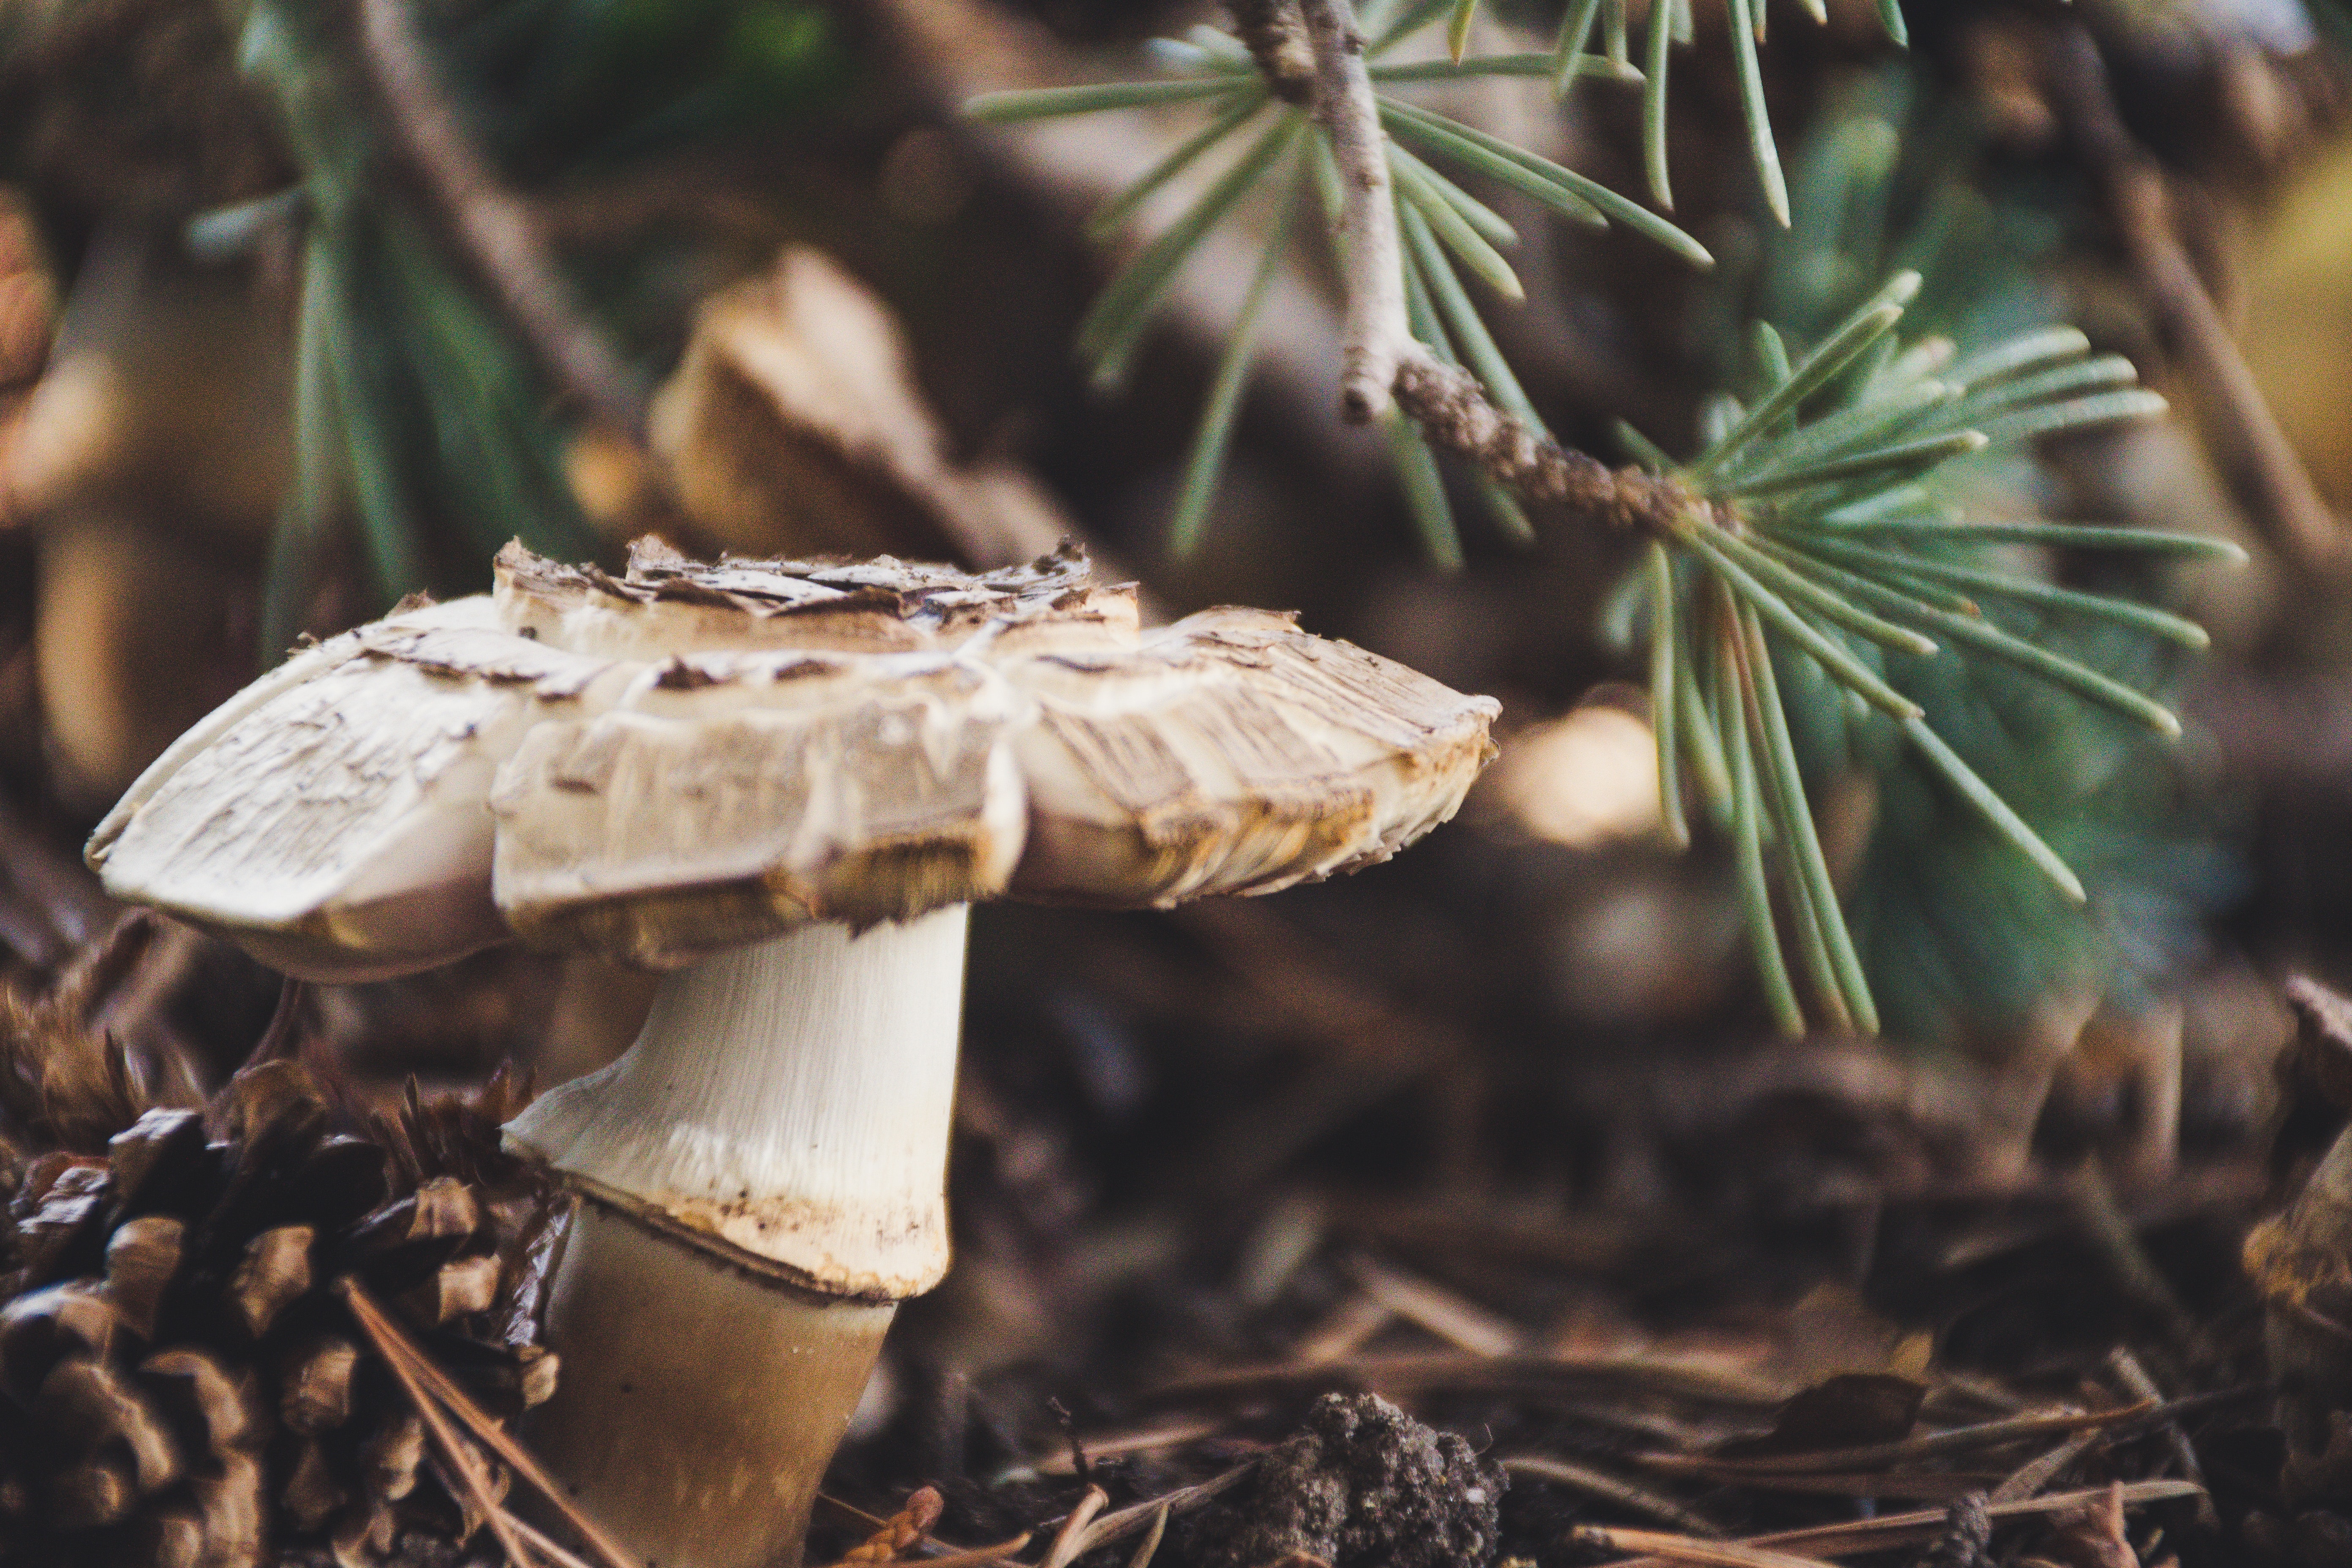
mushroom, fungus, edible mushroom, penny bun, matsutake, russula integra, agaricaceae, shiitake, agaric, agaricus, agaricomycetes, medicinal mushroom, pleurotus eryngii, oyster mushroom, champignon mushroom, bolete